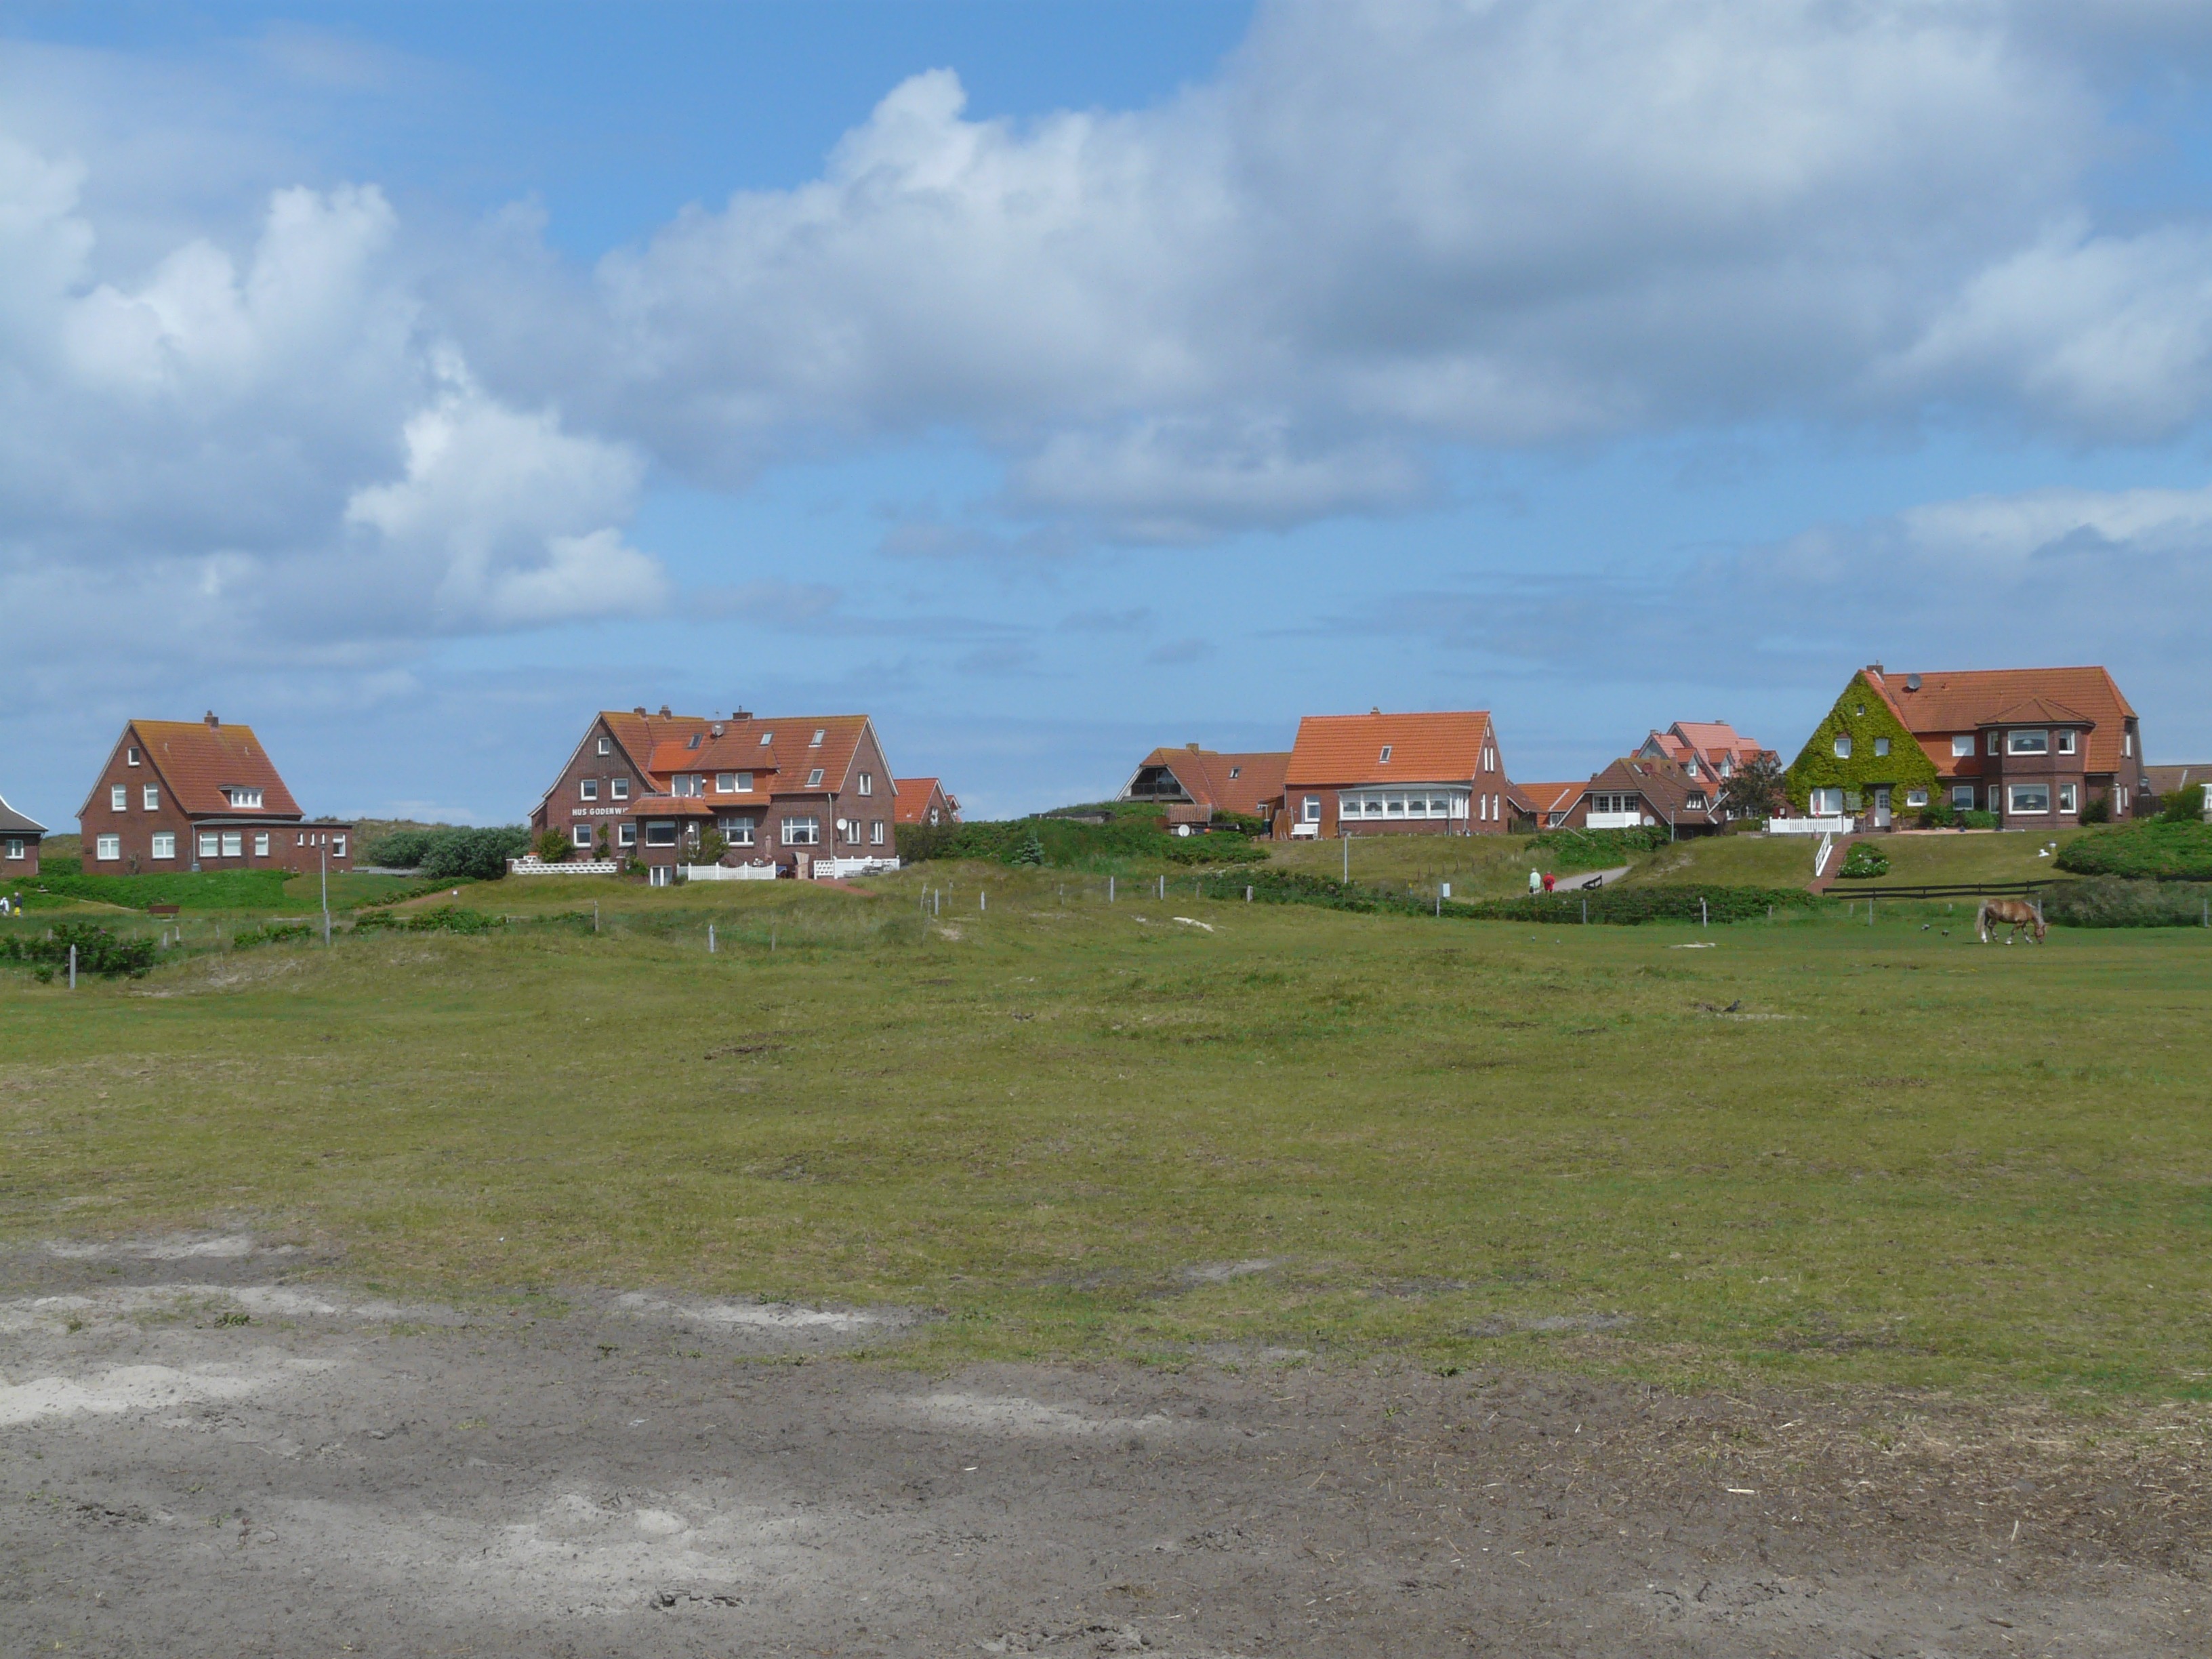
beach, landscape, sea, coast, mountain, farm, hill, home, vacation, village, community, island, homes, north sea, lower saxony, east frisia, rural area, baltrum, east frisian island, dune island